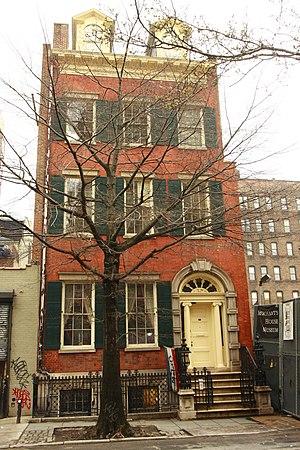
Les National Historic Landmarks de New York sont les sites historiques d'intérêt national de la ville de New York aux États-Unis.